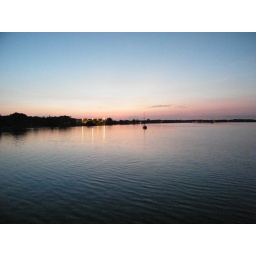
dawn shines pink and blue above and below